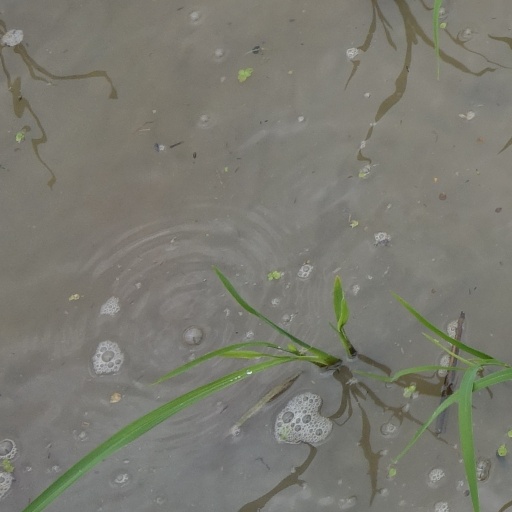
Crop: rice